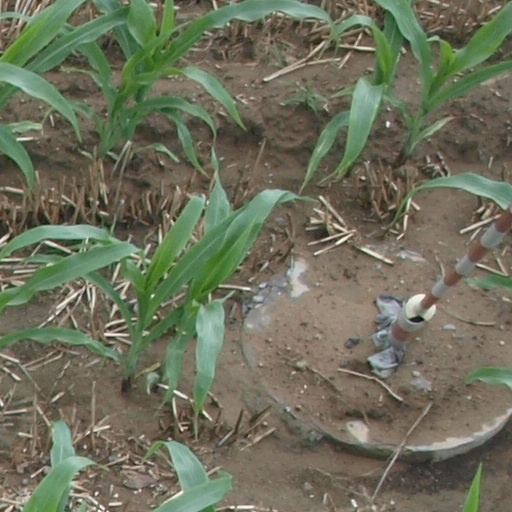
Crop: maize; corn